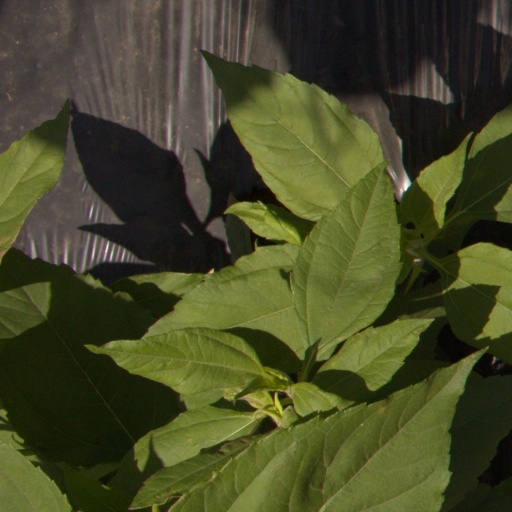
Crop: Jerusalem artichoke